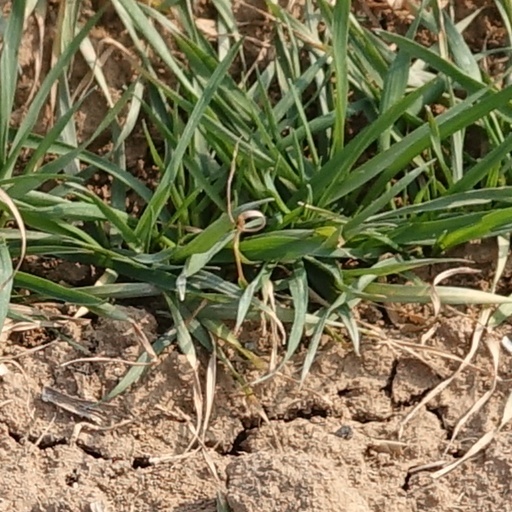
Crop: wheat